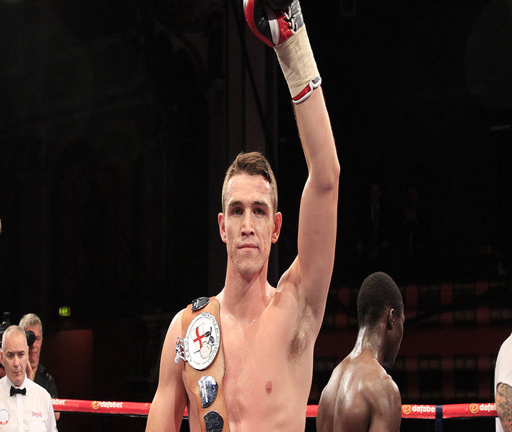
professional boxer winning his first professional title , making a big statement being the first man to stop boxer in the 1st round for the title .